Adam (1992 film)

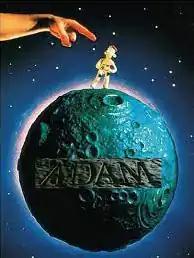
Film poster

Adam is a 1992 British stop-motion clay adult no-dialog animated short film written, animated and directed by Peter Lord of Aardman Animations. It was nominated for an Academy Award for Best Animated Short and the BAFTA Film Award for Short Animation in 1992, and won two awards at the Annecy International Animated Film Festival in 1993. The film, which was distributed by Aardman, is based on the beginning of the Book of Genesis.